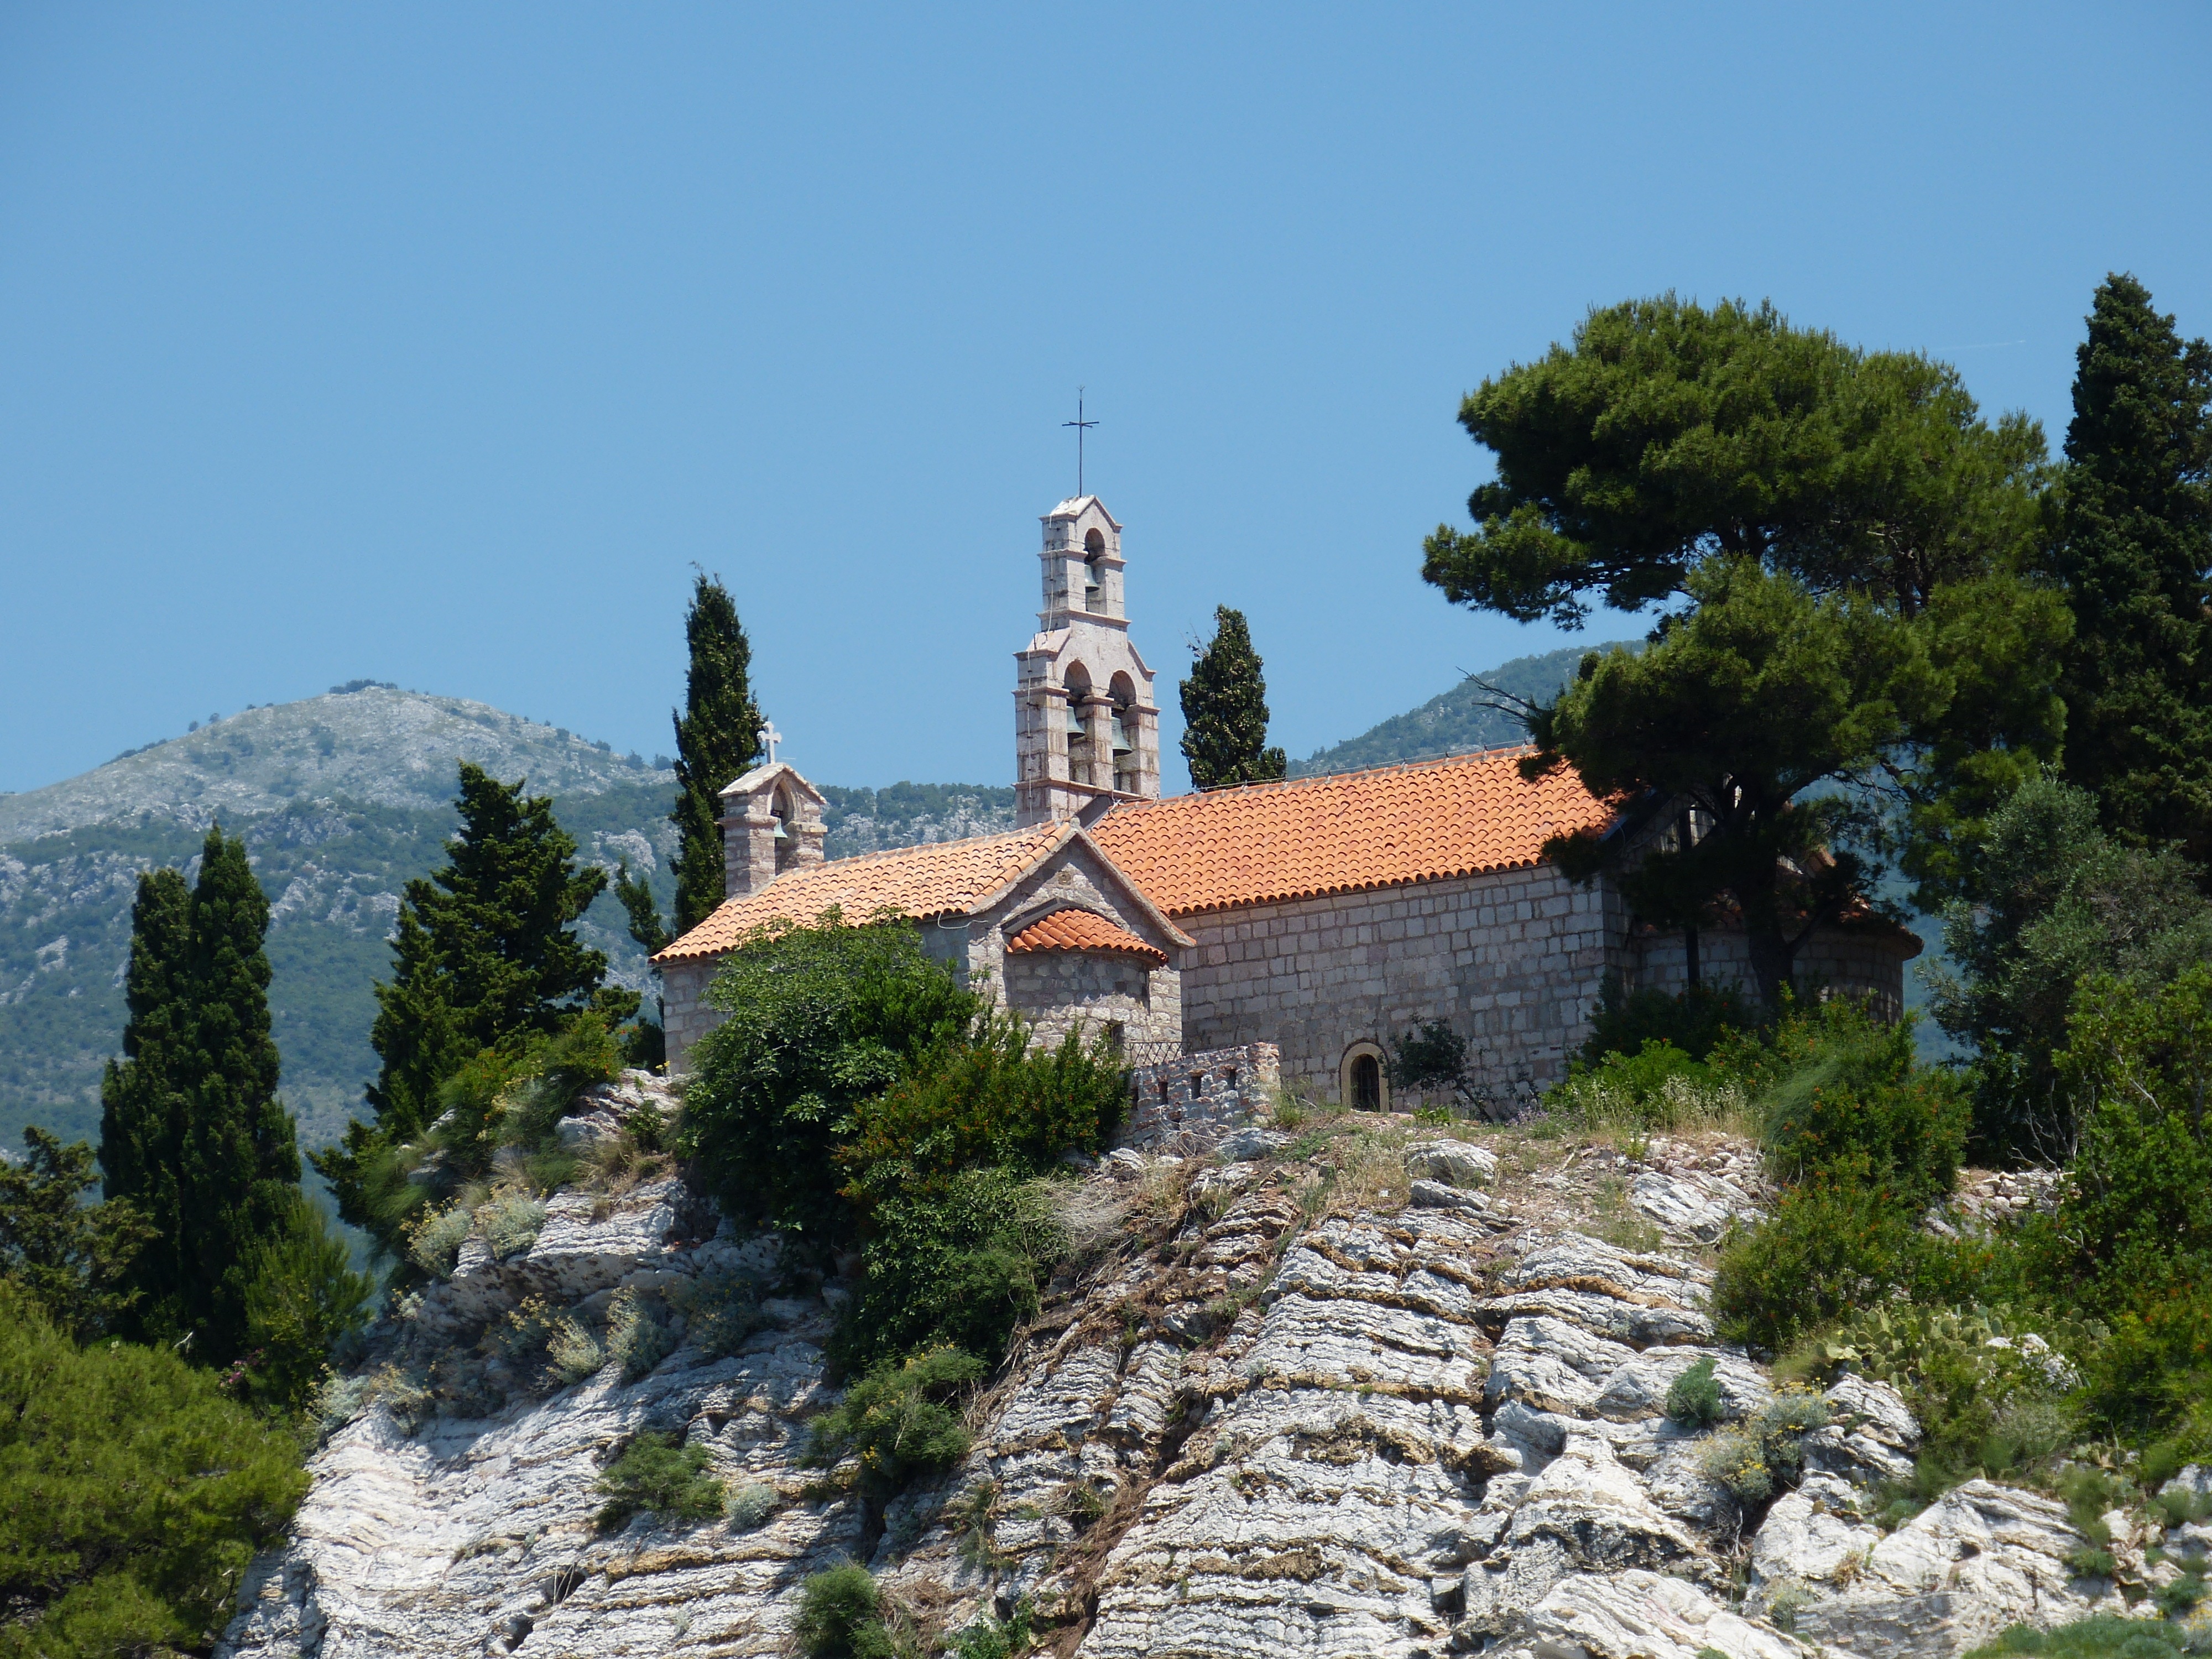
coast, rock, mountain, building, chateau, mountain range, mediterranean, tower, holiday, island, castle, church, chapel, place of worship, hotel, monastery, historically, montenegro, adriatic sea, balkan, historic site, budva, sveti stefan, sveti stjepan